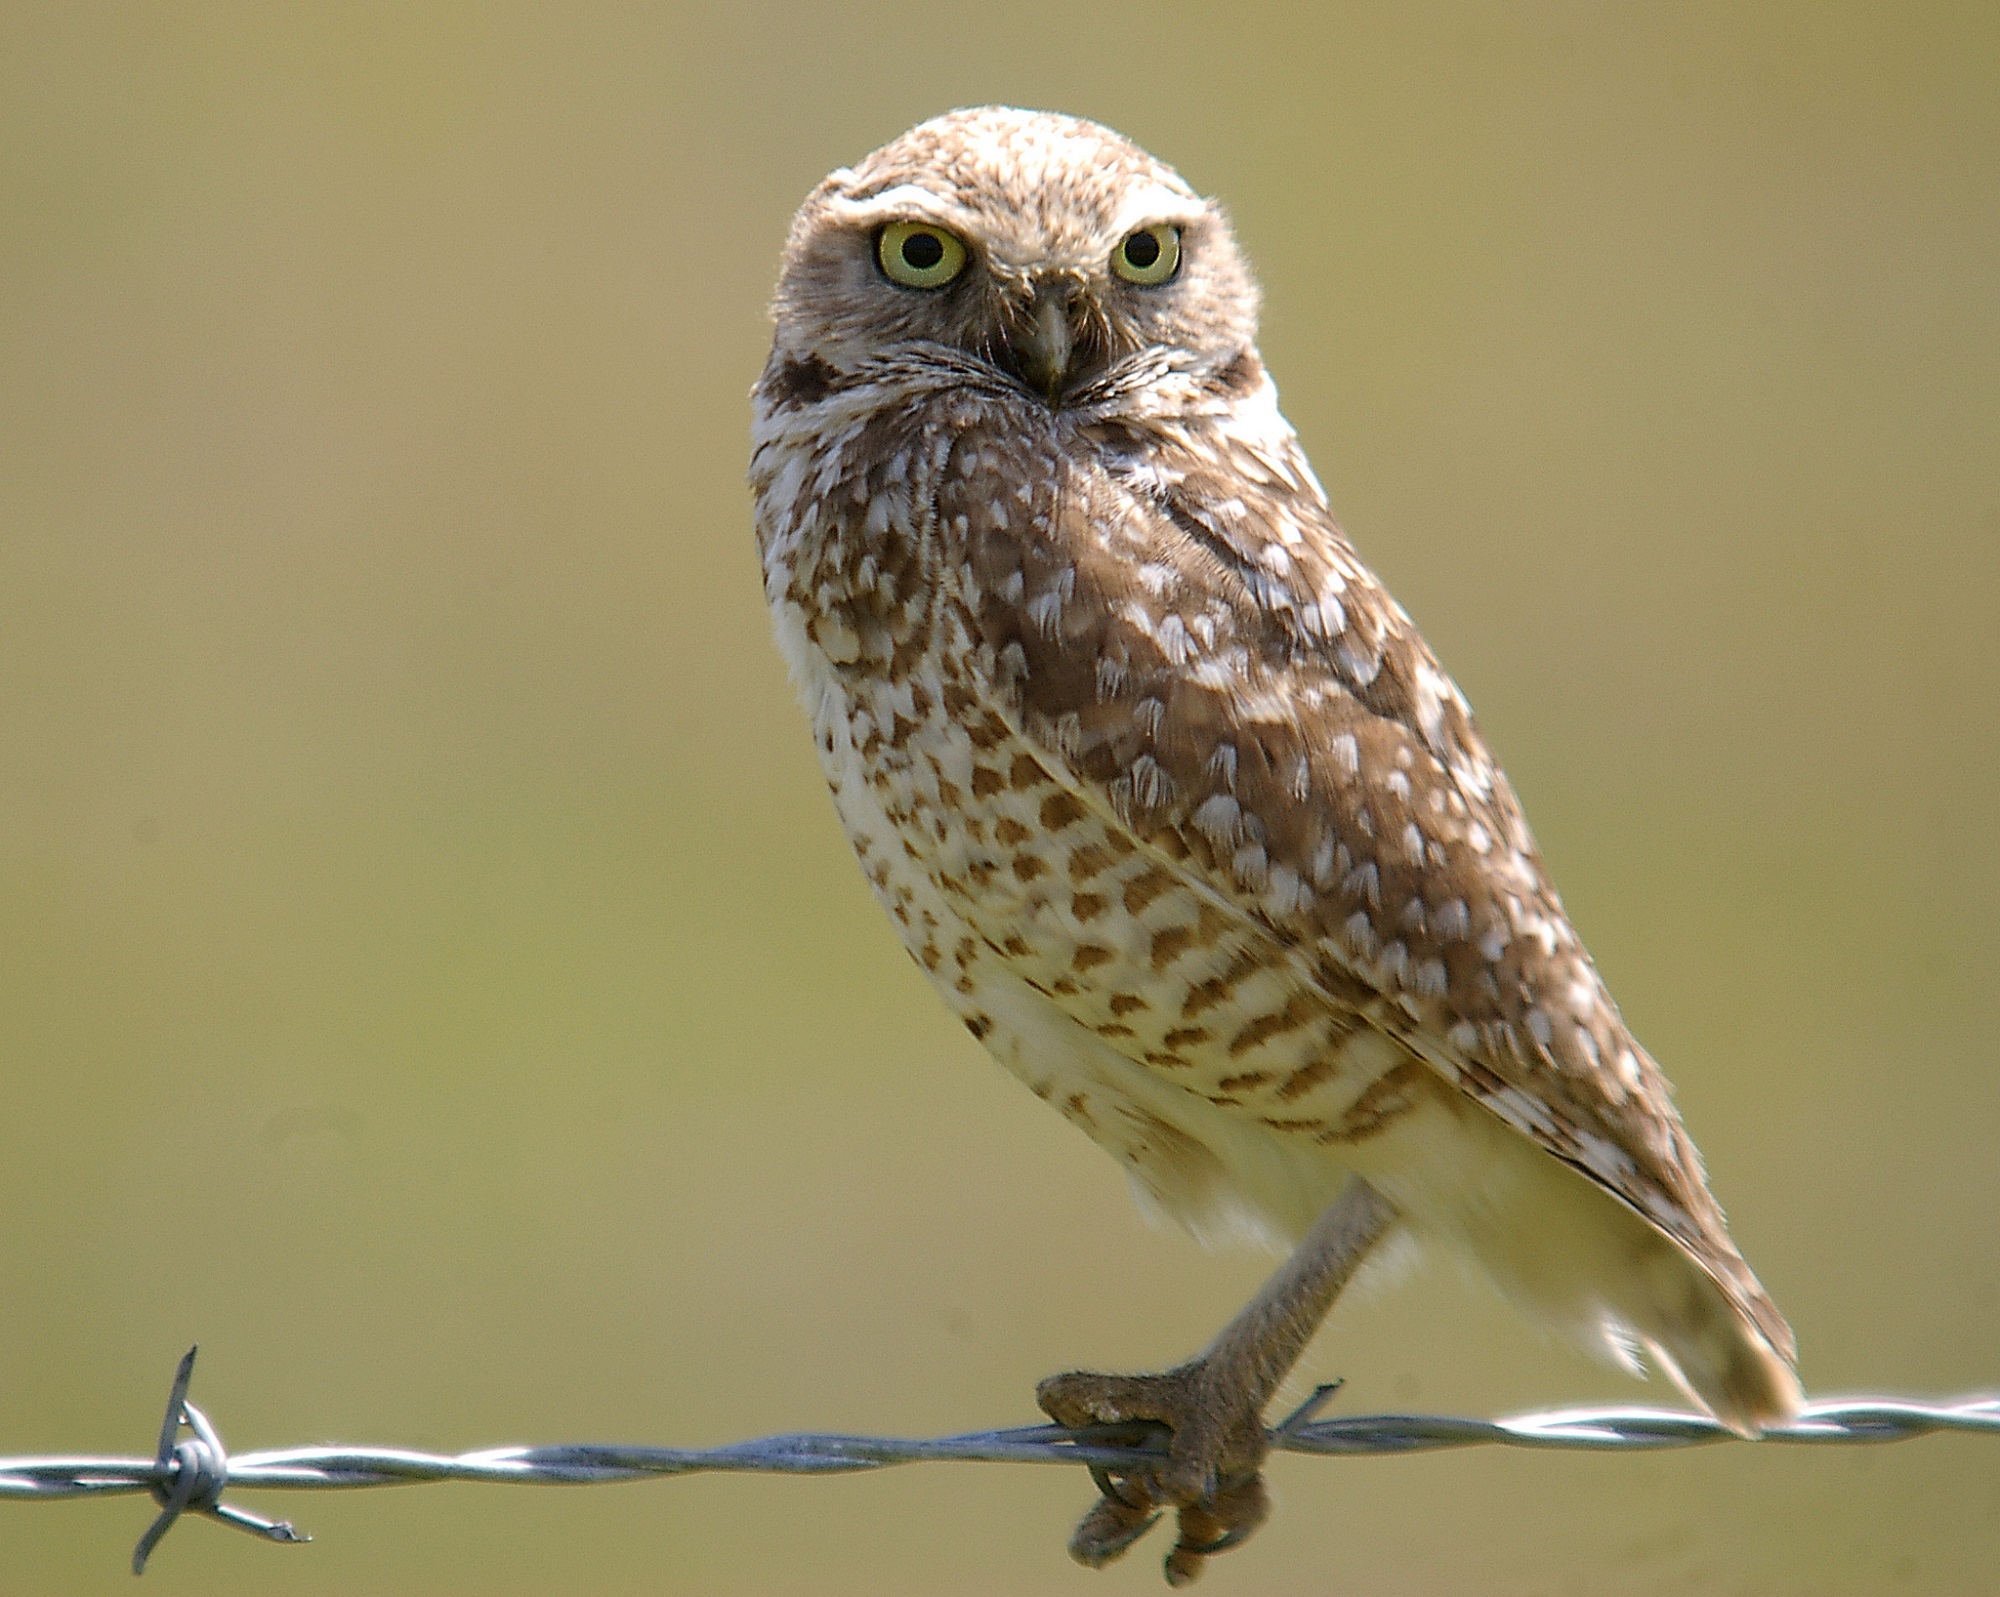
nature, bird, wing, fence, wire, wildlife, portrait, beak, predator, hawk, owl, fauna, raptor, bird of prey, eyes, vertebrate, sparrow, finch, staring, falcon, buzzard, perched, little owl, house sparrow, perching bird, accipitriformes